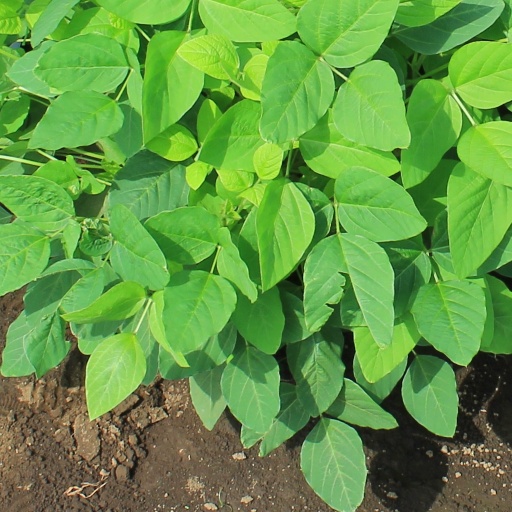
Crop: soybean